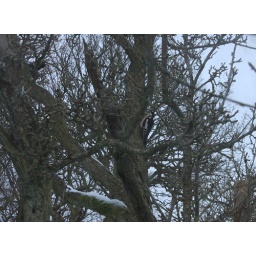
woodpecker in tree on Hague street in snow